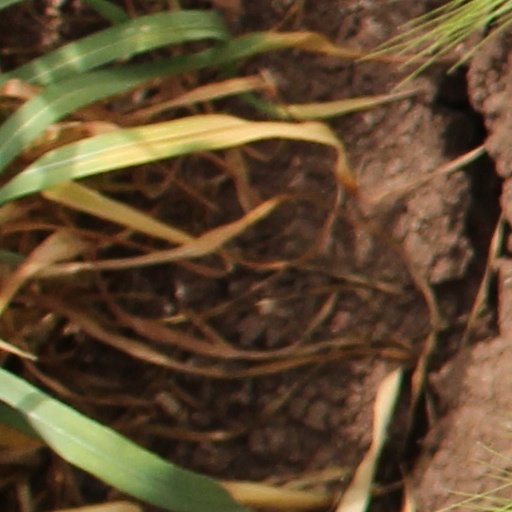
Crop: wheat